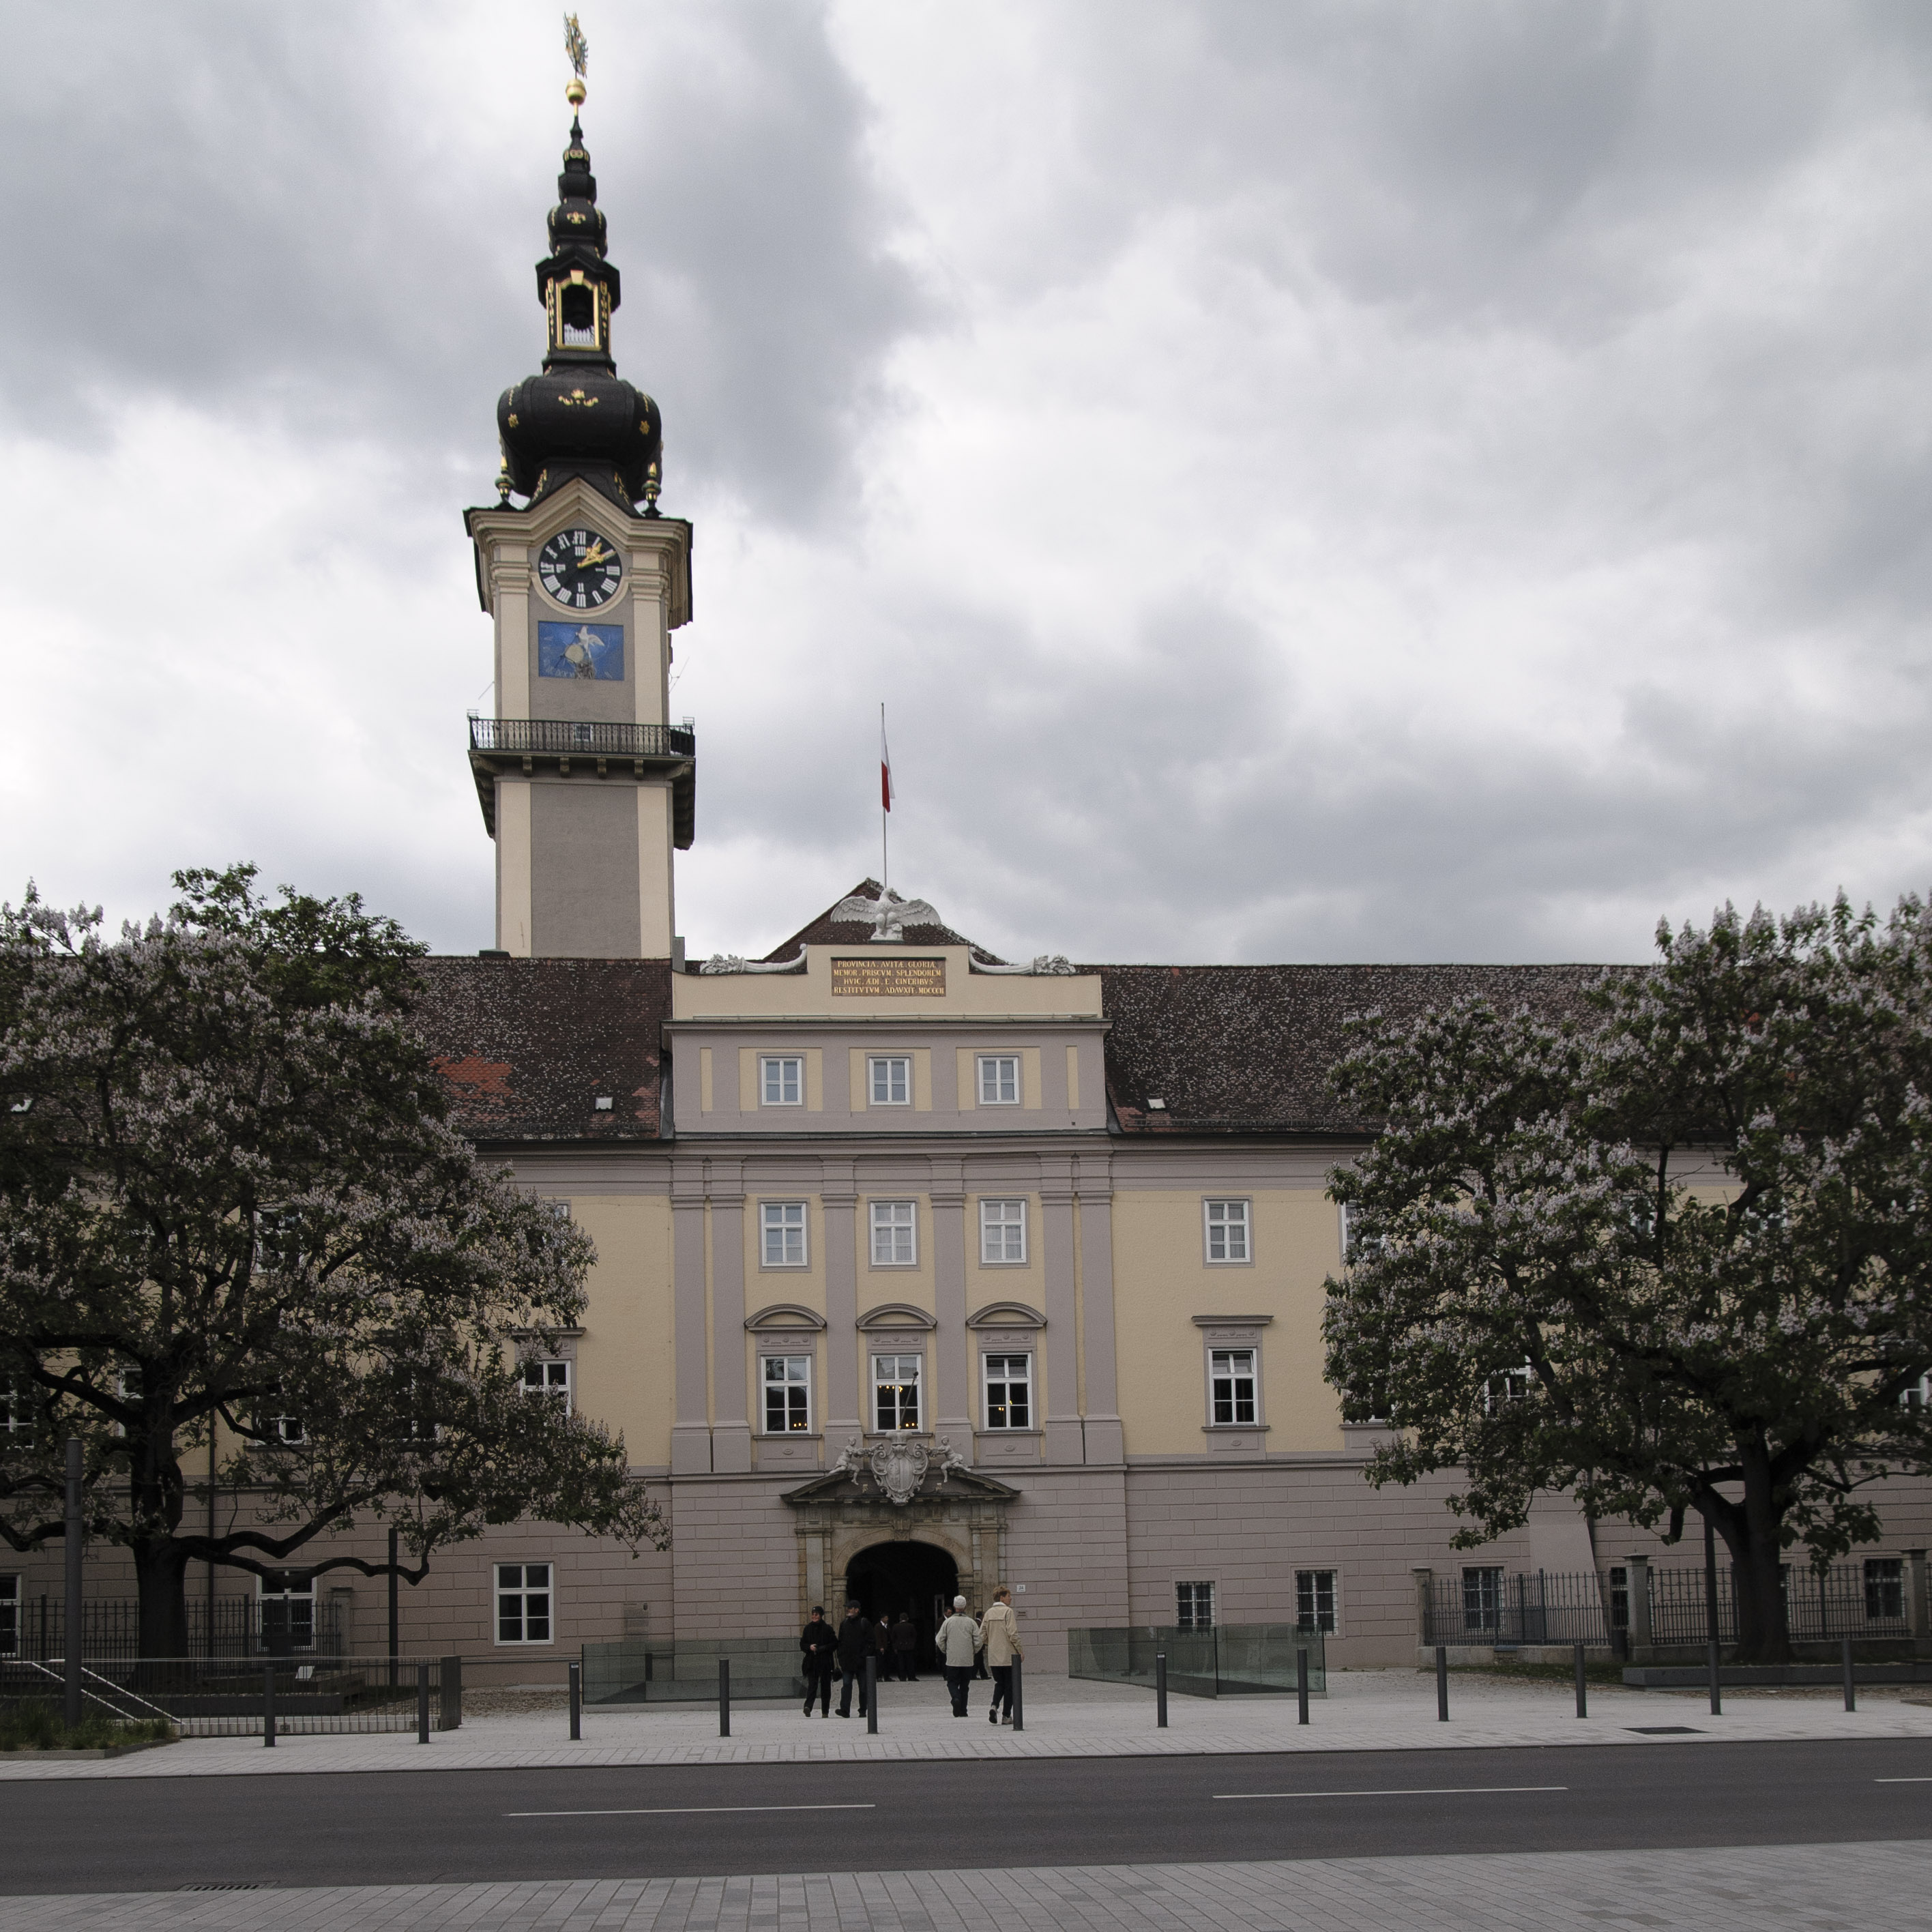
building, city, downtown, tower, landmark, church, nikon, place of worship, town square, d300, linz, human settlement